Cloacin immunity protein

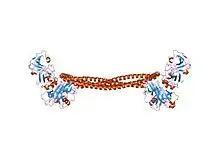
crystal structure of colicin e3 v206c mutant in complex with its immunity protein

In molecular biology, the cloacin immunity protein is produced by bacteria if they contain a certain plasmid. It inhibits the polypeptide bacterial toxin, cloacin, which is produced by the same or other bacteria. It complexes with cloacin in equimolar quantities and inhibits it by binding with high affinity to the cloacin C-terminal catalytic domain.